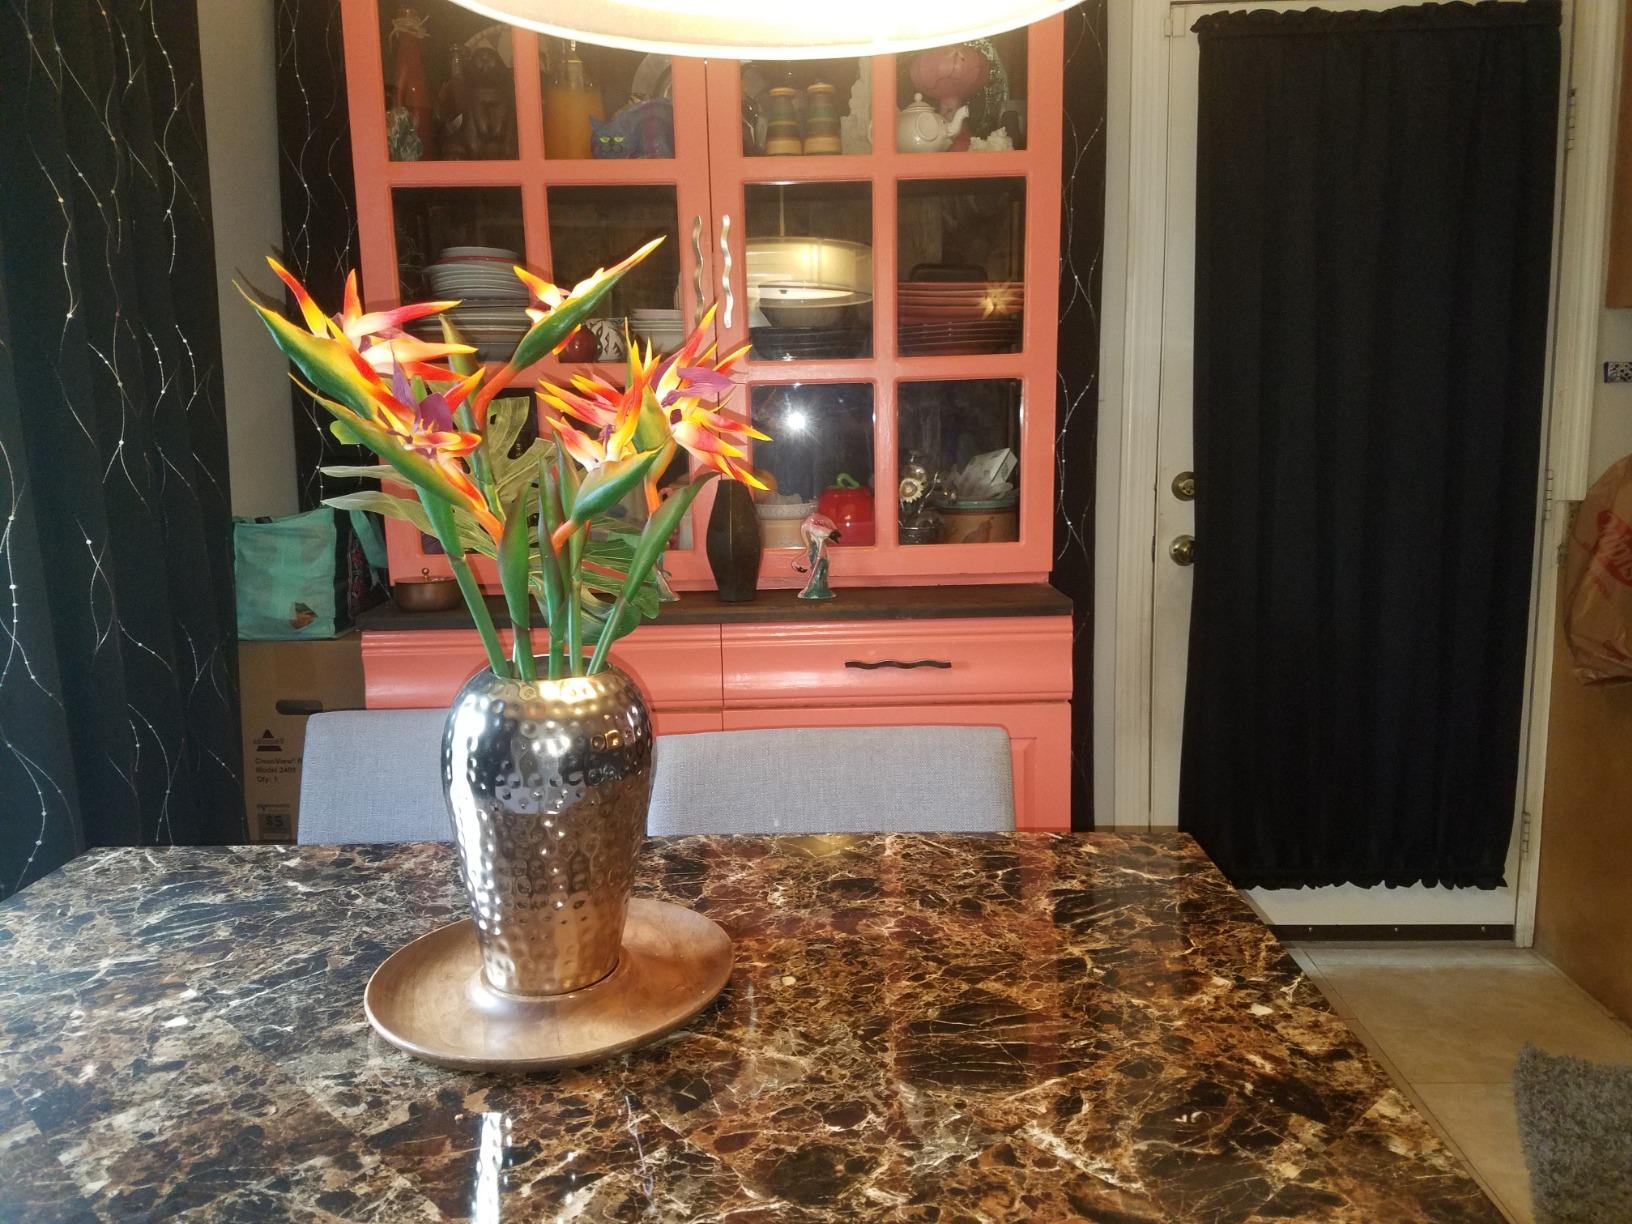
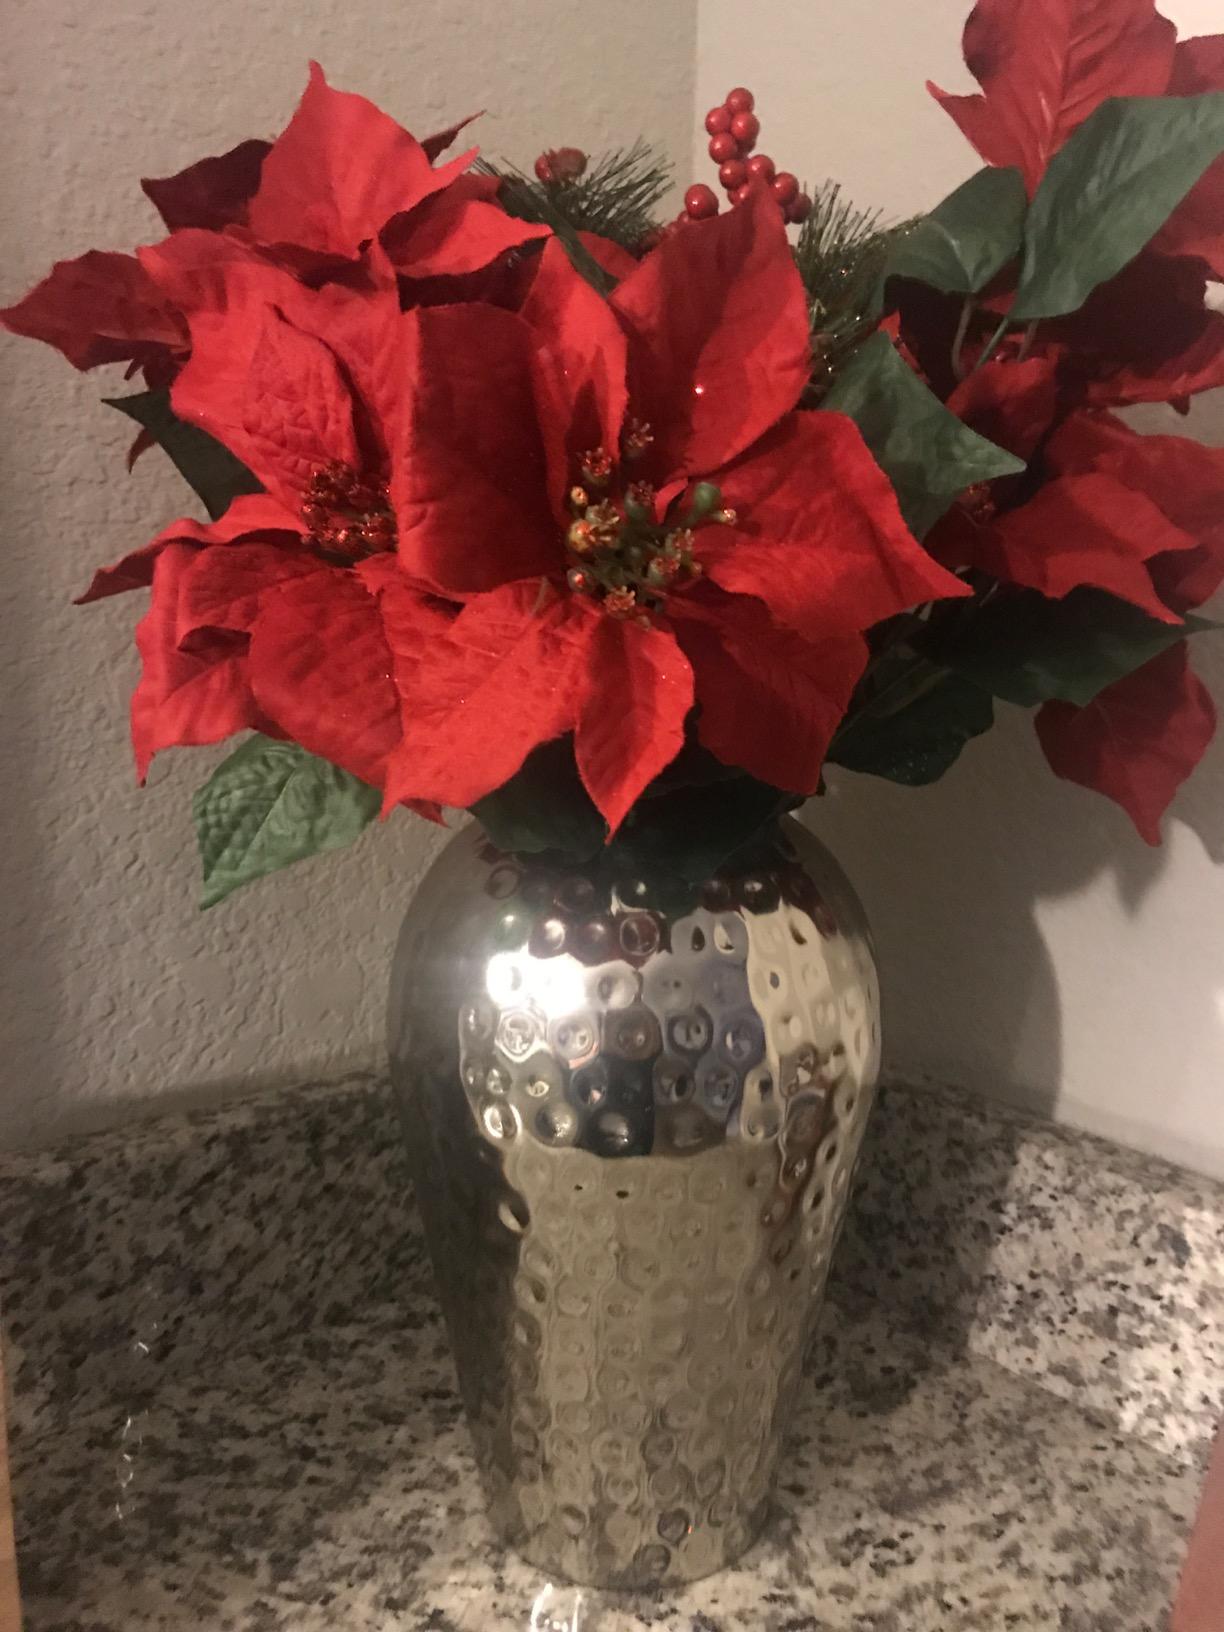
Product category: vase
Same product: yes